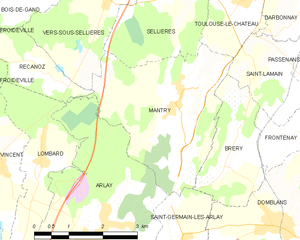
Mantry est une commune française située dans le département du Jura en région Bourgogne-Franche-Comté.